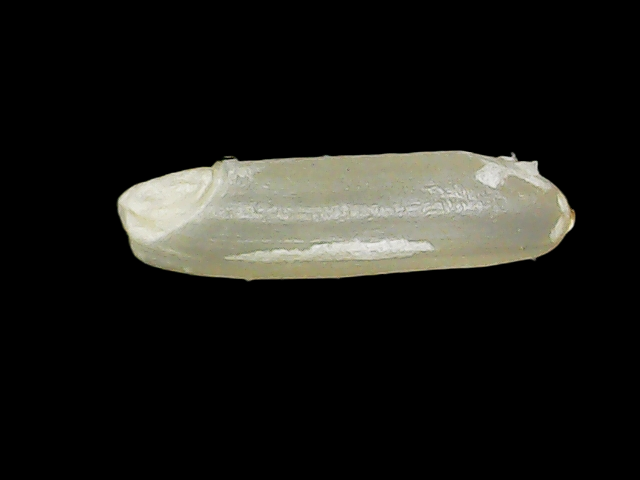
Rice variety: Binadhan7